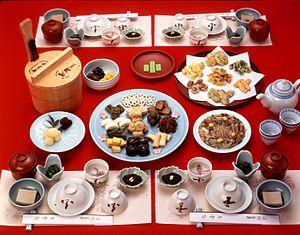
La cuisine bouddhique est une cuisine d'Asie de l'Est et du Sud-Est, qui est consommée par les moines et de nombreux croyants dans des régions historiquement influencées par le bouddhisme chinois. Elle est presque complètement végétarienne ou végétalienne et est basée sur le concept dharmique de non-violence. Le végétarisme est courant dans d'autres religions dharmiques telles que l'hindouisme, le jaïnisme et le sikhisme, ainsi que dans des religions d'Asie de l'Est telles que le taoïsme. Alors que de nombreux moines sont végétariens tout au long de l'année, beaucoup de croyants ne suivent que temporairement le régime végétarien bouddhique, à la manière du carême chrétien.